Castle of the Bishops of Sigüenza

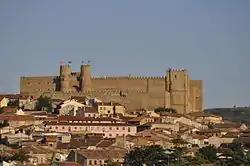

The Castle of the Bishops of Sigüenza ("Castillo de los Obispos de Sigüenza") is located in Sigüenza in the Province of Guadalajara in central Spain. With foundations dating back to the 5th century, it was extended by the Moors and retaken for the Christians by Bernard of Agen in 1123.